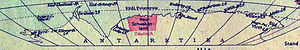
Neuschwabenland / Tyske antarktisekspedition (1938–1939)
Tysk kort over Antarktis (1941) med Neuschwabenland
Neuschwabenland er et navn, som på enkelte kort blev brugt for området mellem 20° øst og 10° vest i Dronning Maud Land i Antarktis. Neuschwabenland blev udtorsket af den tyske antarktisekspedition 1938–39 under ledelse af Alfred Ritscher. Området blev opkaldt efter ekspeditionens skib, "Schwabenland", som igen var opkaldt efter det tyske område Schwaben.